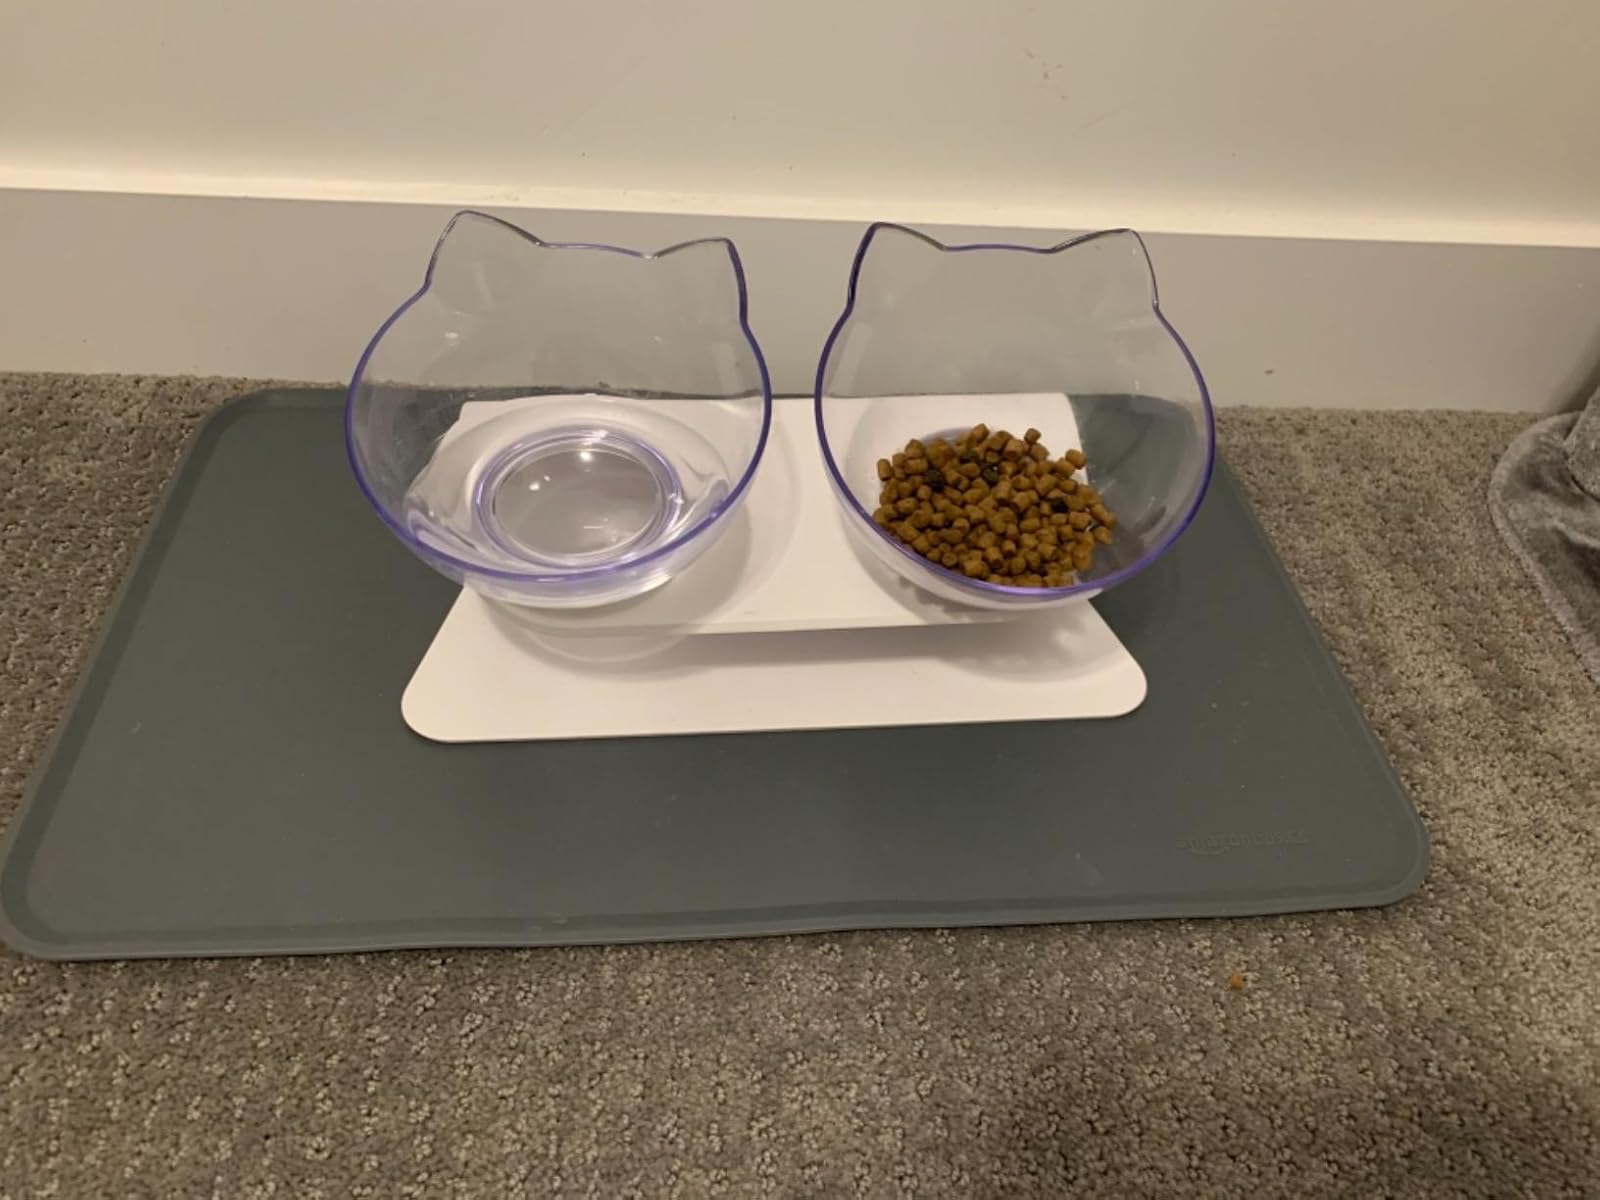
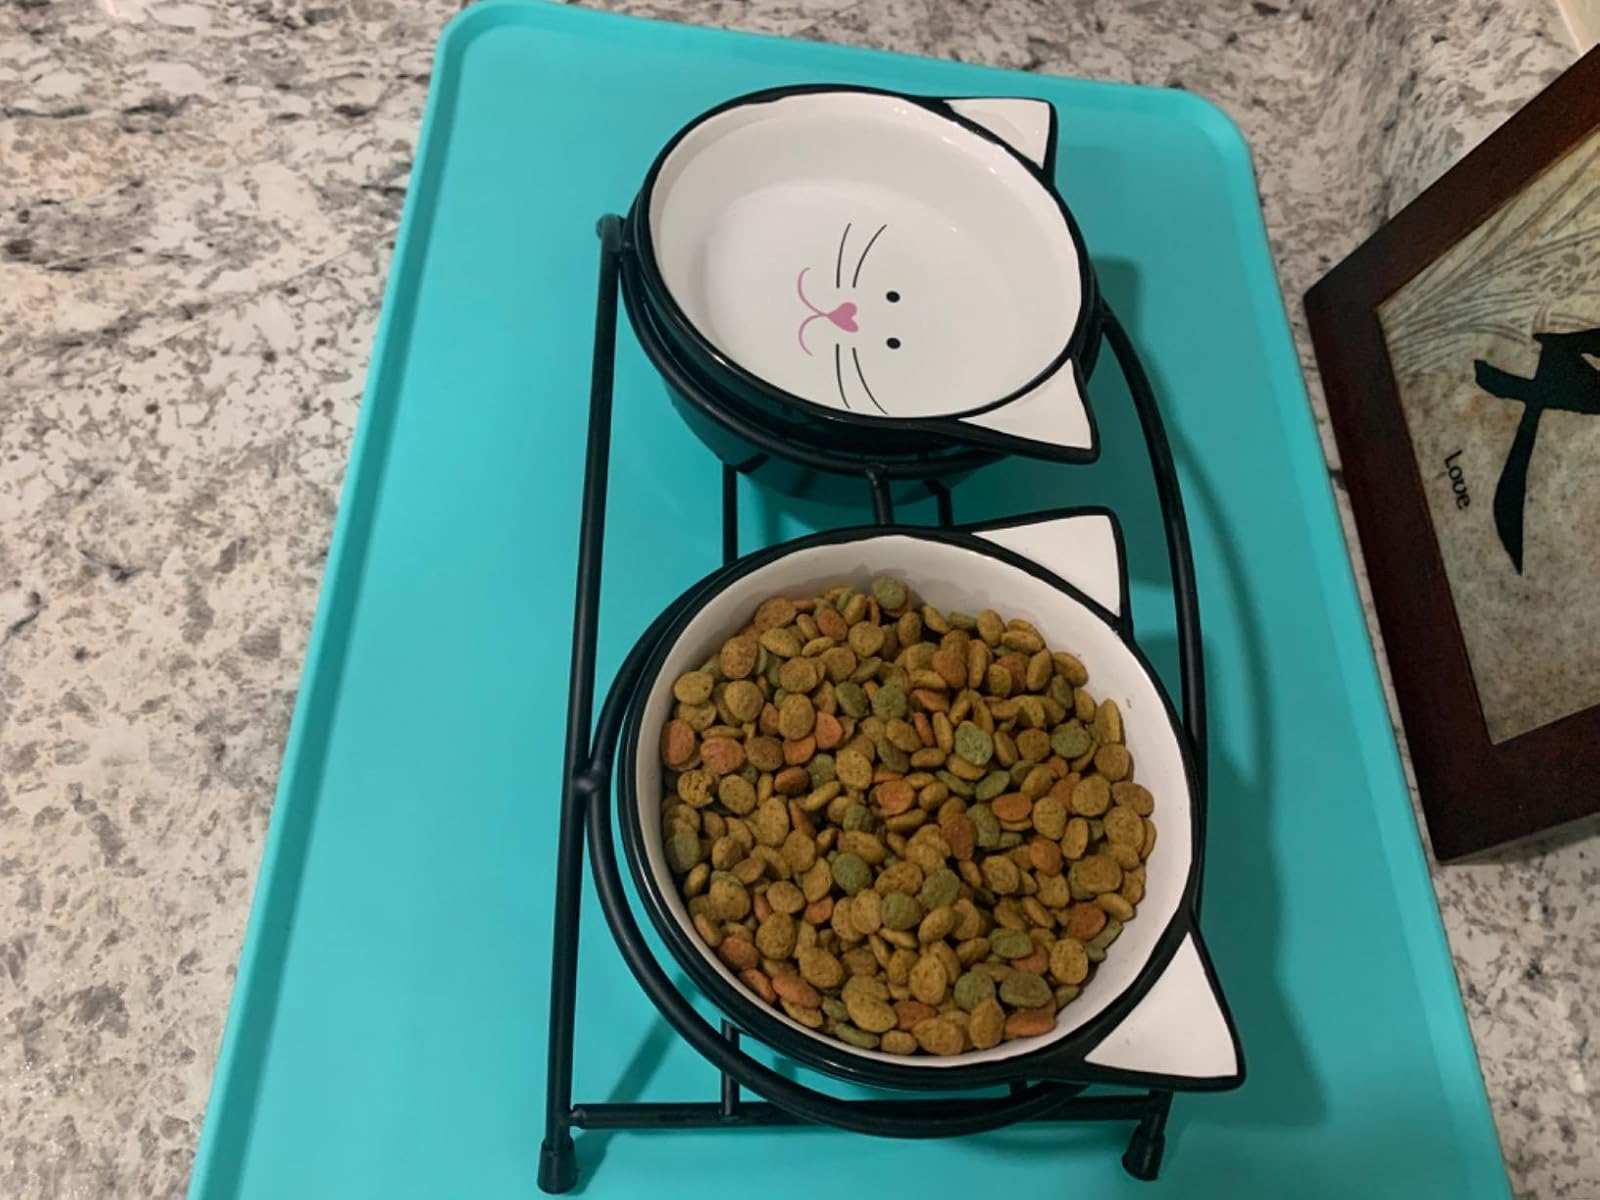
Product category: items_bowl
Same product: no